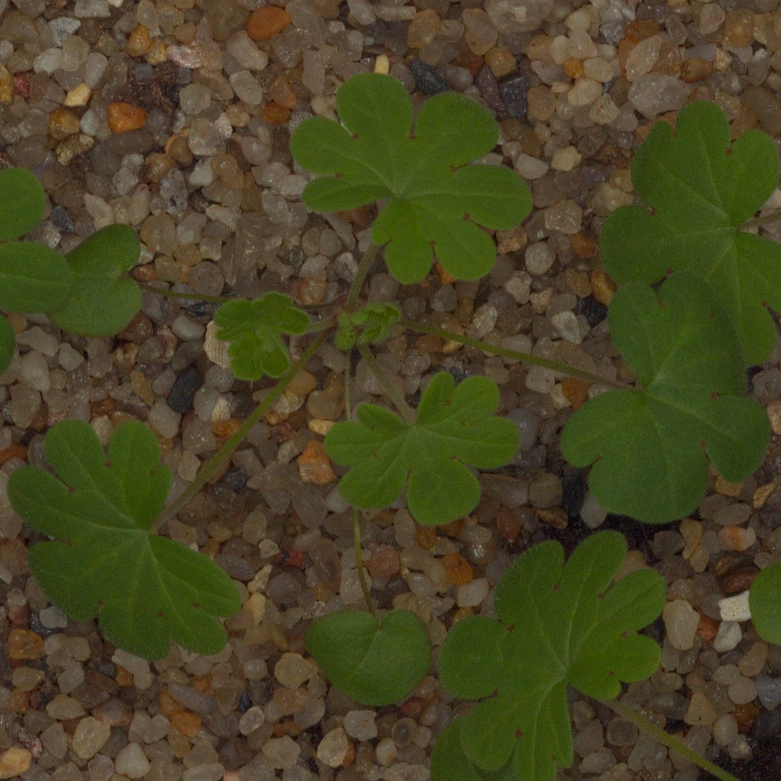
Label: smallflowered_cranesbill